SahysMod

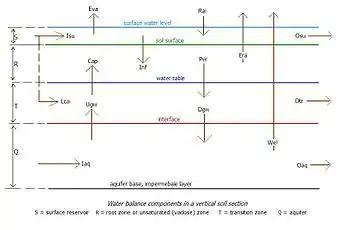
Inflow and outflow factors of water into and out from the soil reservoirs needed to find the waterbalances

The agricultural water balances are calculated for each soil reservoir separately as shown in the article Hydrology (agriculture). The excess water leaving one reservoir is converted into incoming water for the next reservoir. The three soil reservoirs can be assigned different thickness and storage coefficients, to be given as input data. When, in a particular situation the transition zone or the aquifer is not present, they must be given a minimum thickness of 0.1 m.